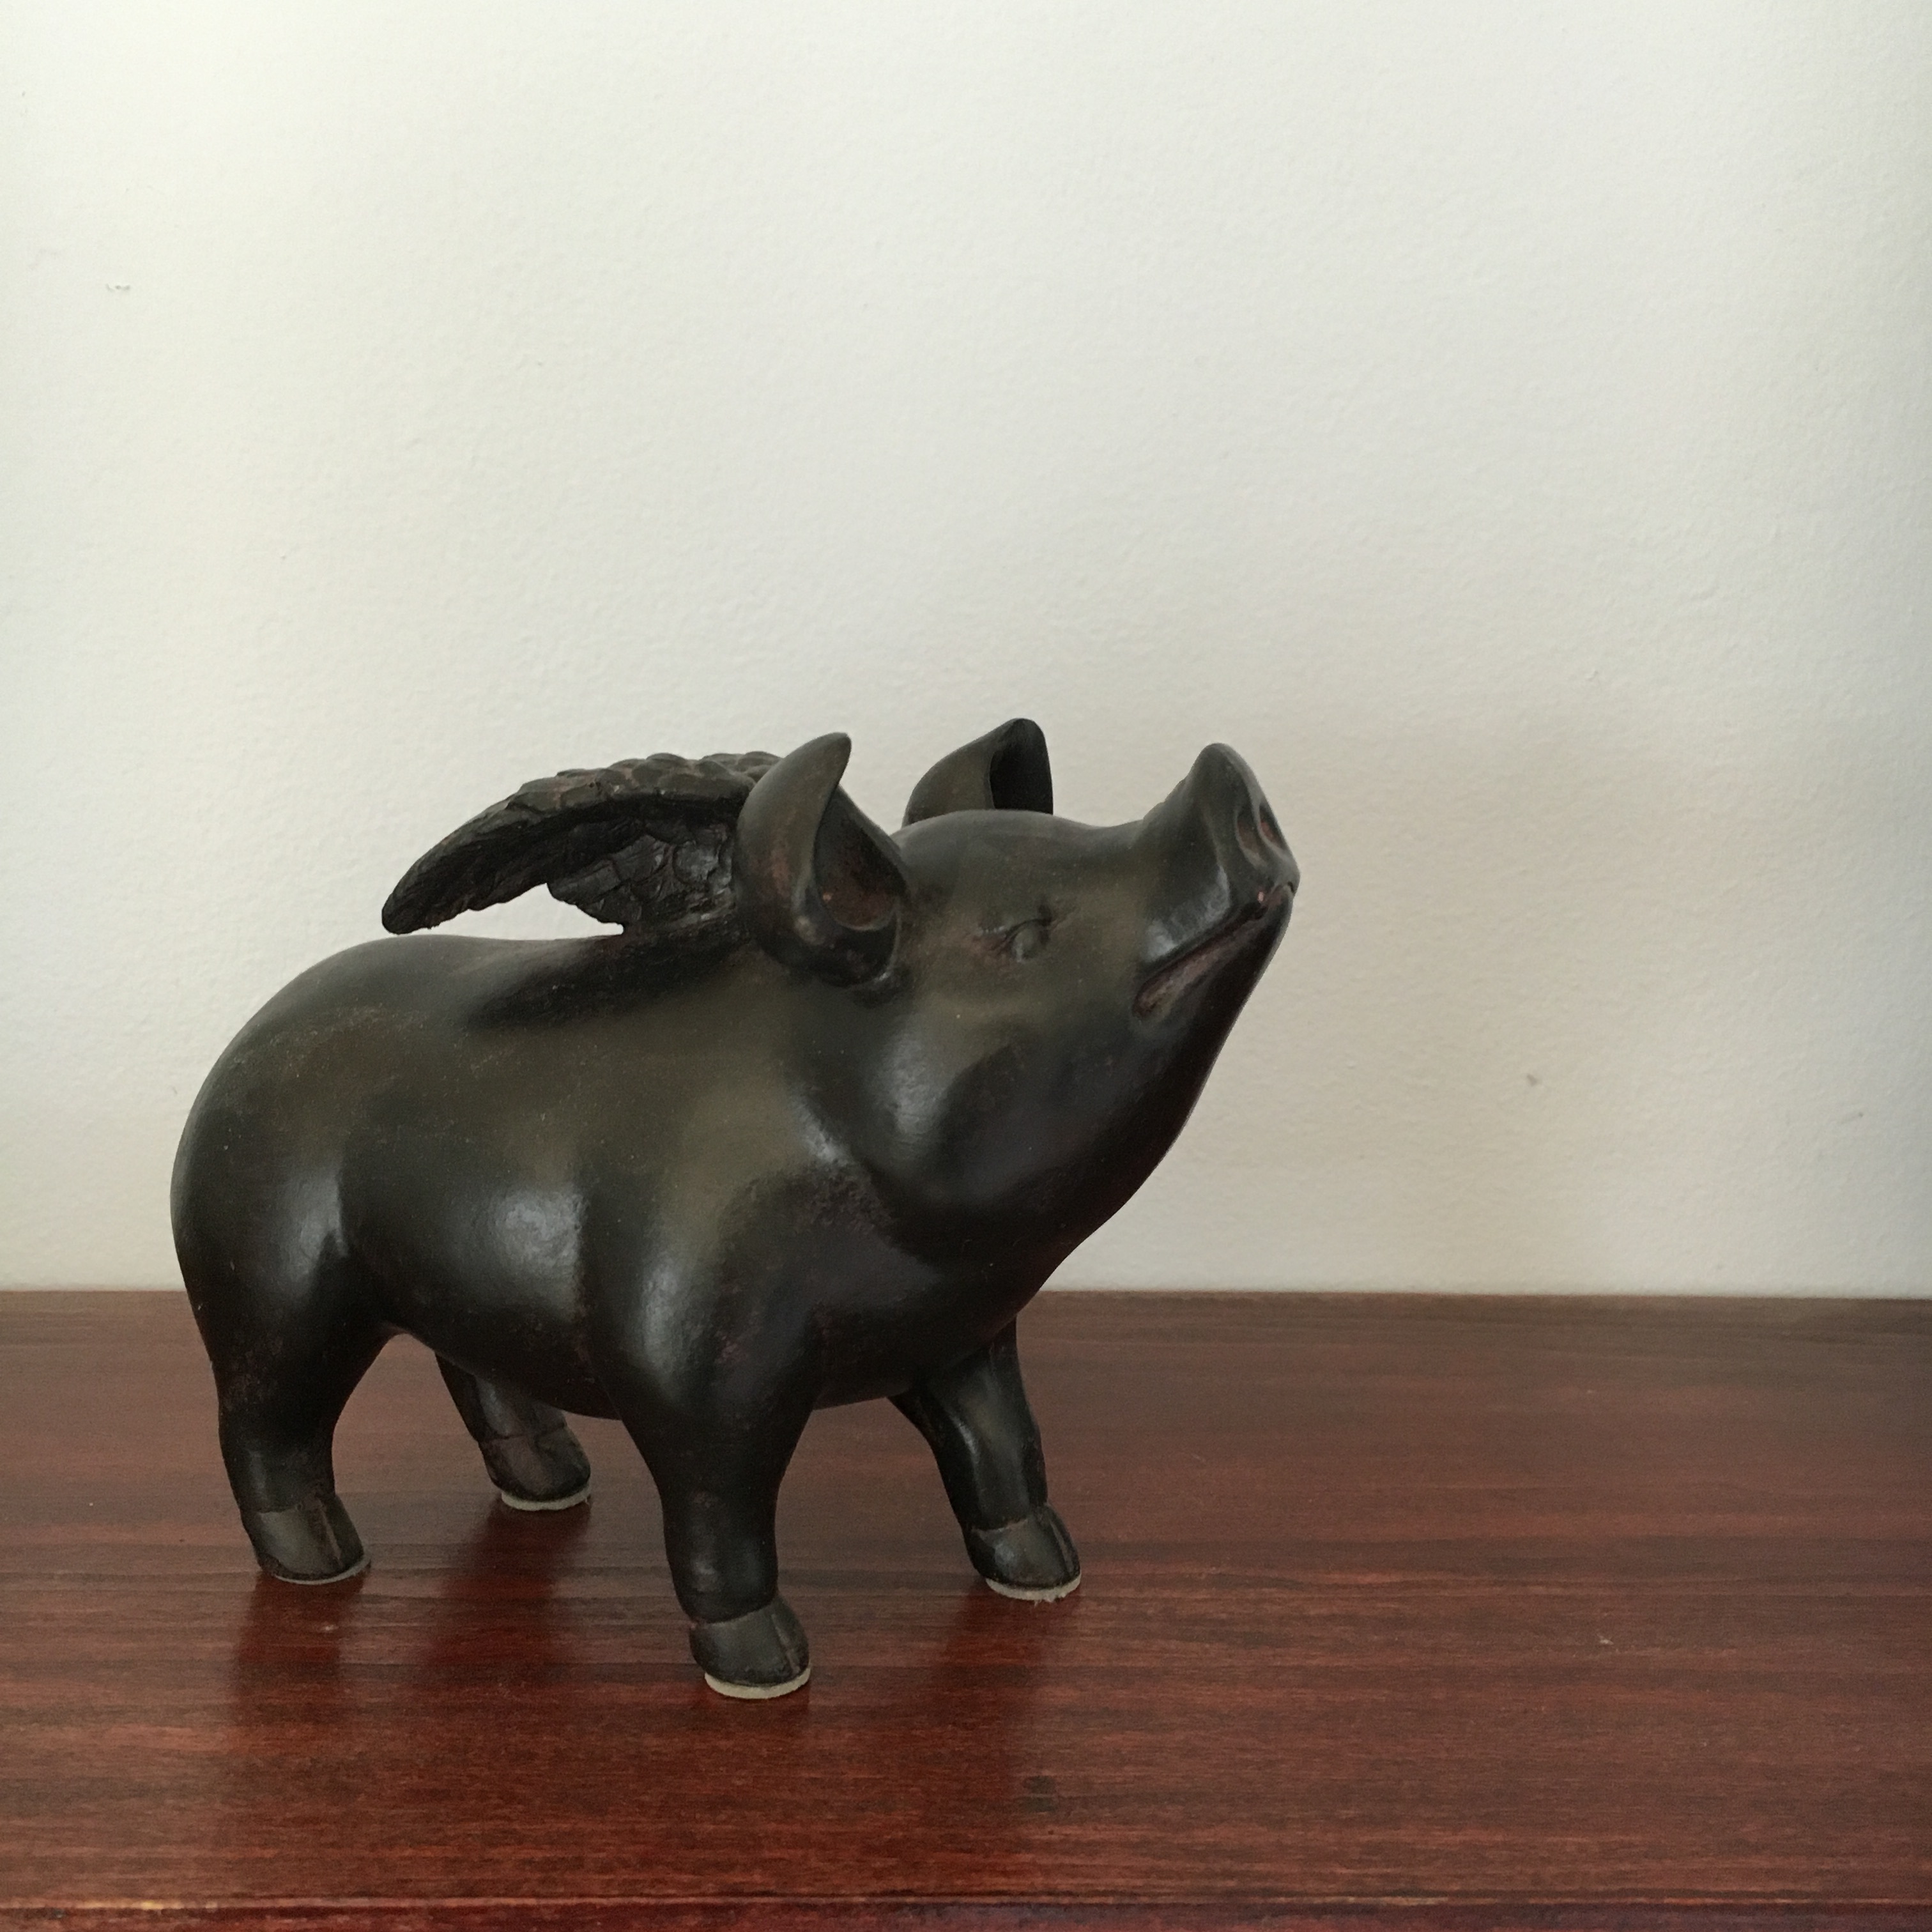
statue, ceramic, material, hog, sculpture, art, figurine, bronze, pig, flying pig